Belkacem Zobiri

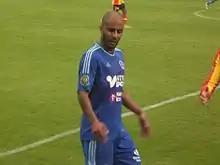
Zobiri in 2015

Belkacem Zobiri (born 23 October 1983) is a retired French-Algerian footballer and current manager of US Veynes/Serres.